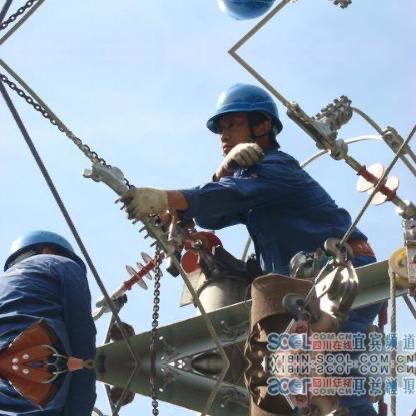
Objects in the image:
label: helmet
label: helmet
label: helmet